St. Francis Xavier University

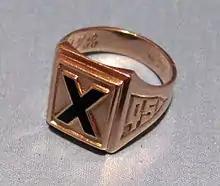
St. Francis Xavier University Class Ring of 1945

St. Francis Xavier University ceremonially awards to students a distinctive X"-"Ring. The ring is awarded on December 3 (Saint Francis Xavier's feast day) of each year before the students' graduation. On average, more than 95% of the graduating class opt for the ring.